LSU Tigers and Lady Tigers

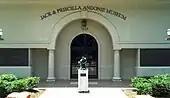
LSU Athletic Hall of Fame - Jack and Priscilla Andonie Museum

The volleyball team participates in the Western division of the Southeastern Conference and is currently coached by Fran Flory. They play home games at the Pete Maravich Assembly Center.